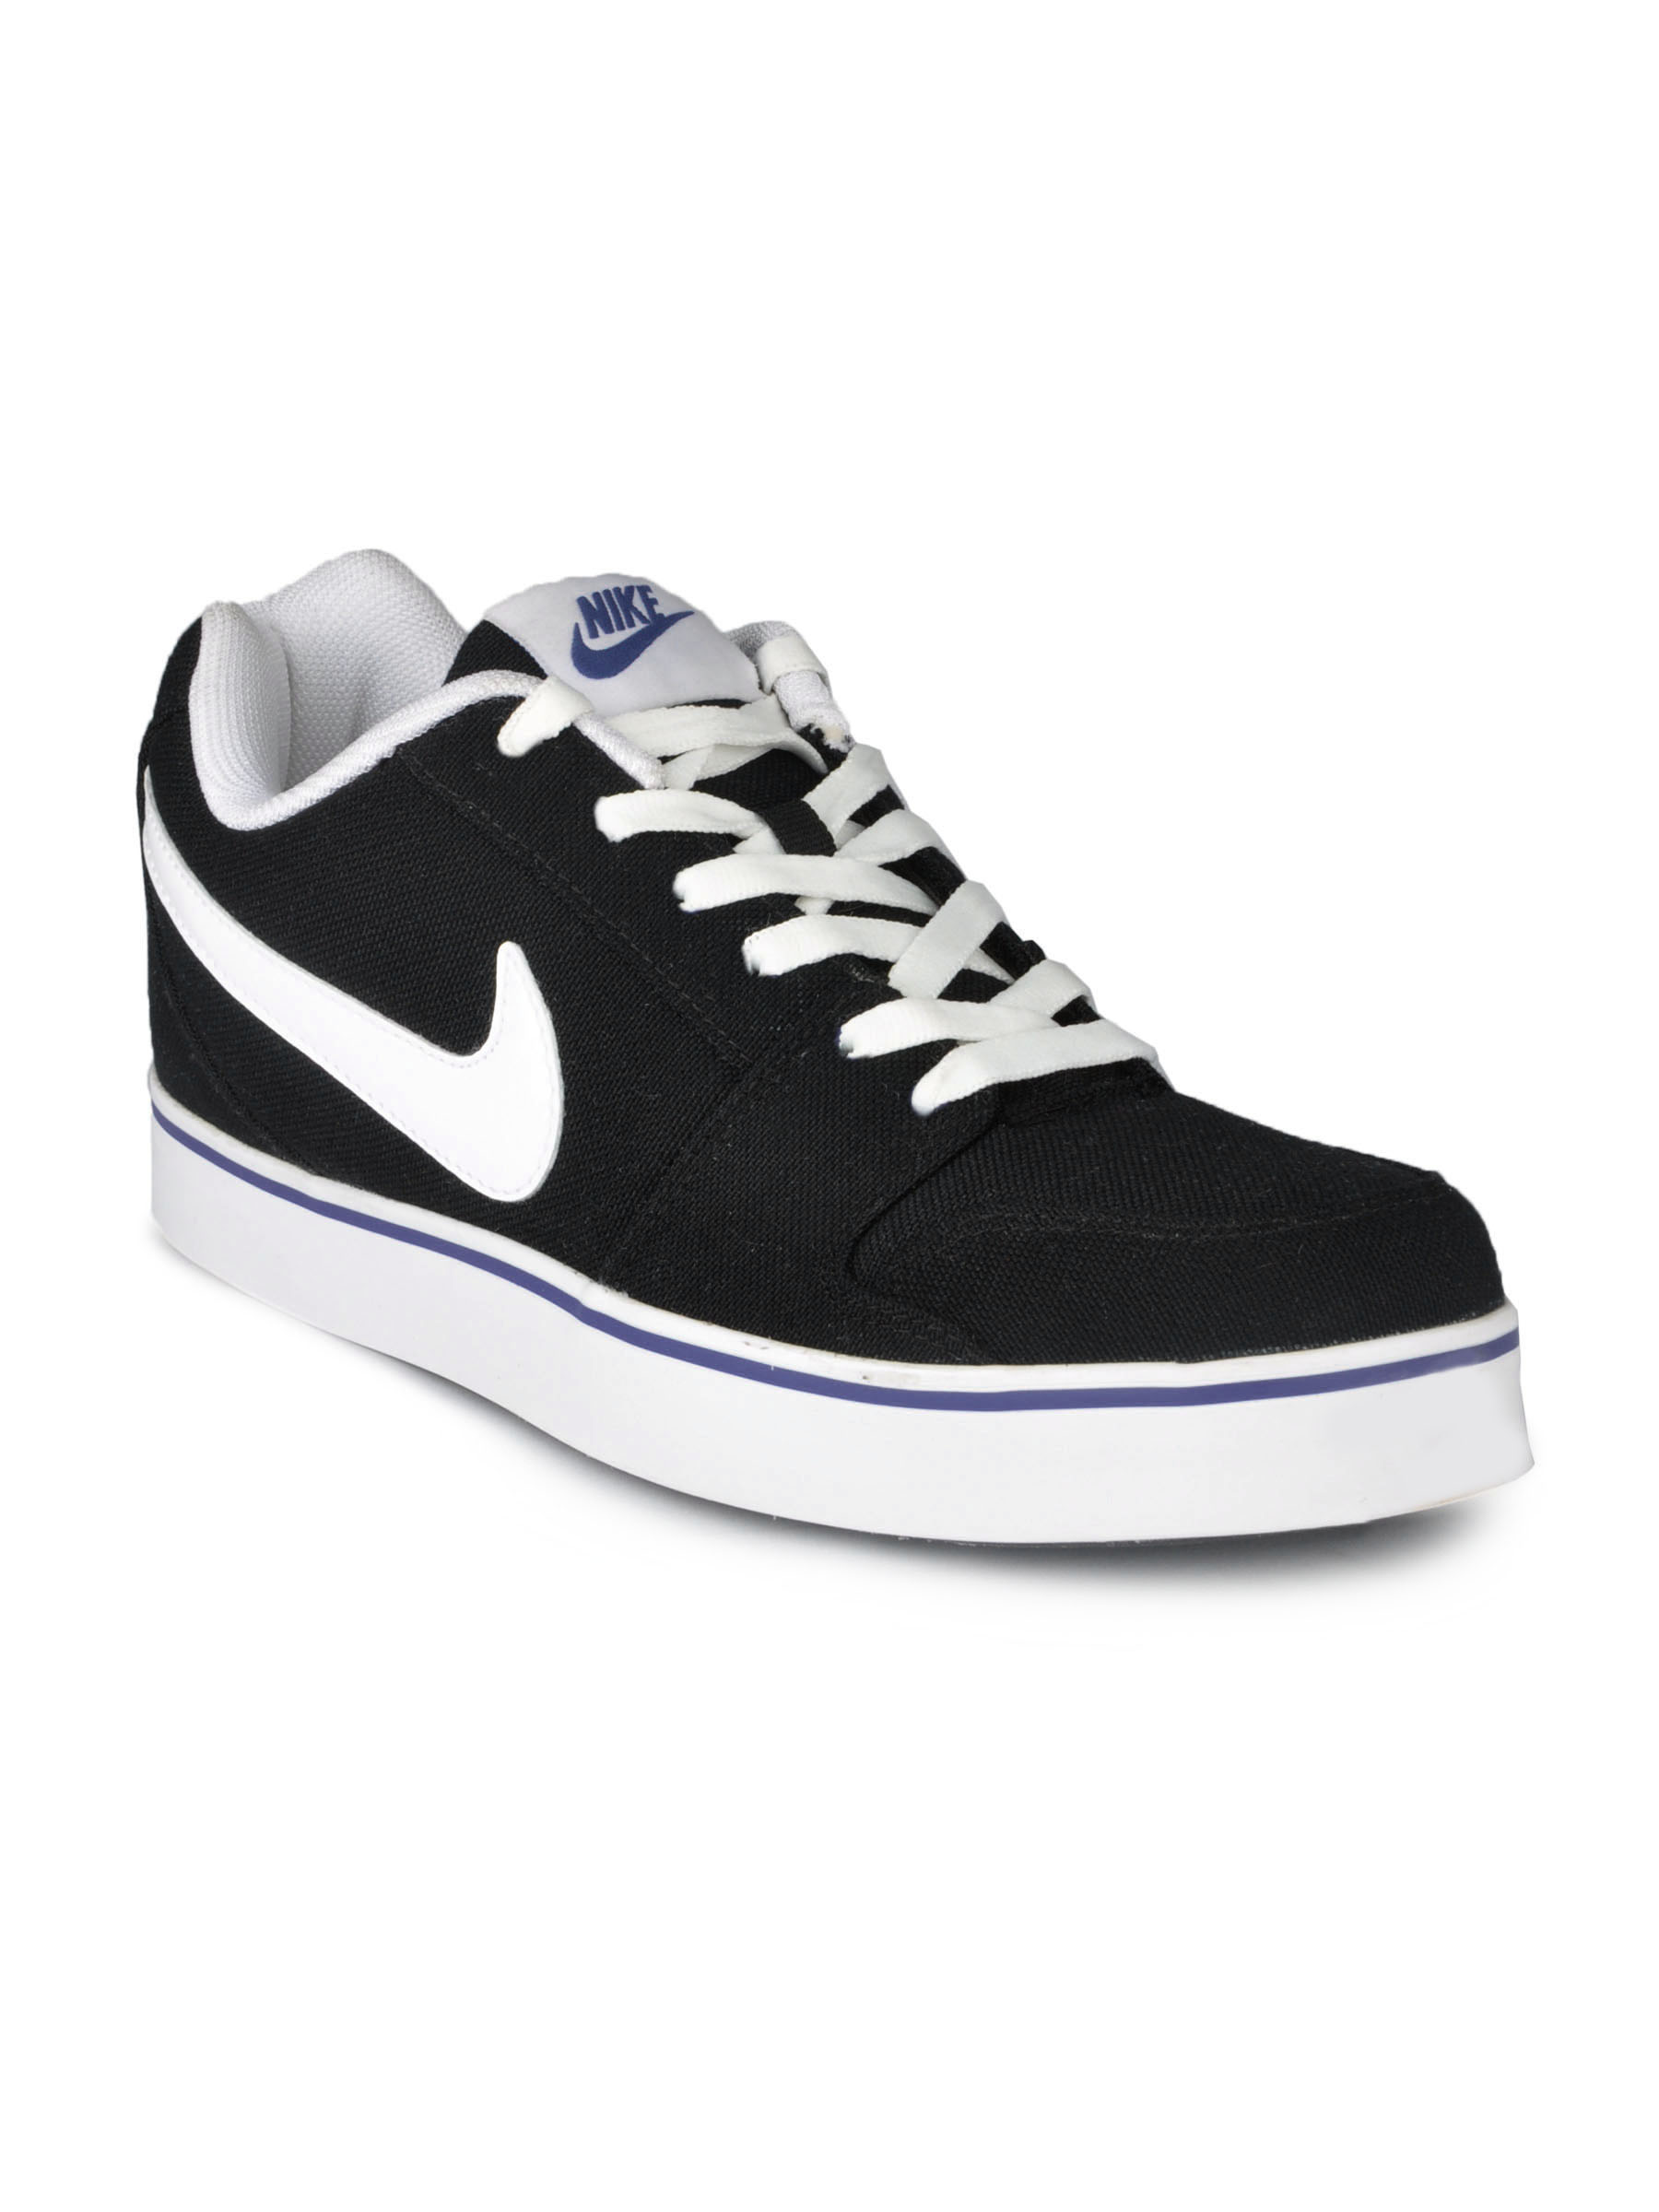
Nike Men Lite Force Black & White Shoes
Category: Footwear / Shoes / Casual Shoes
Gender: Men
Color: Black
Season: Spring 2013
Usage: Casual